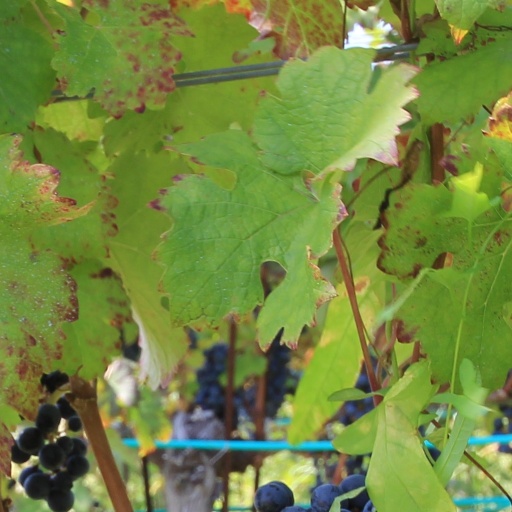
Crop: grape